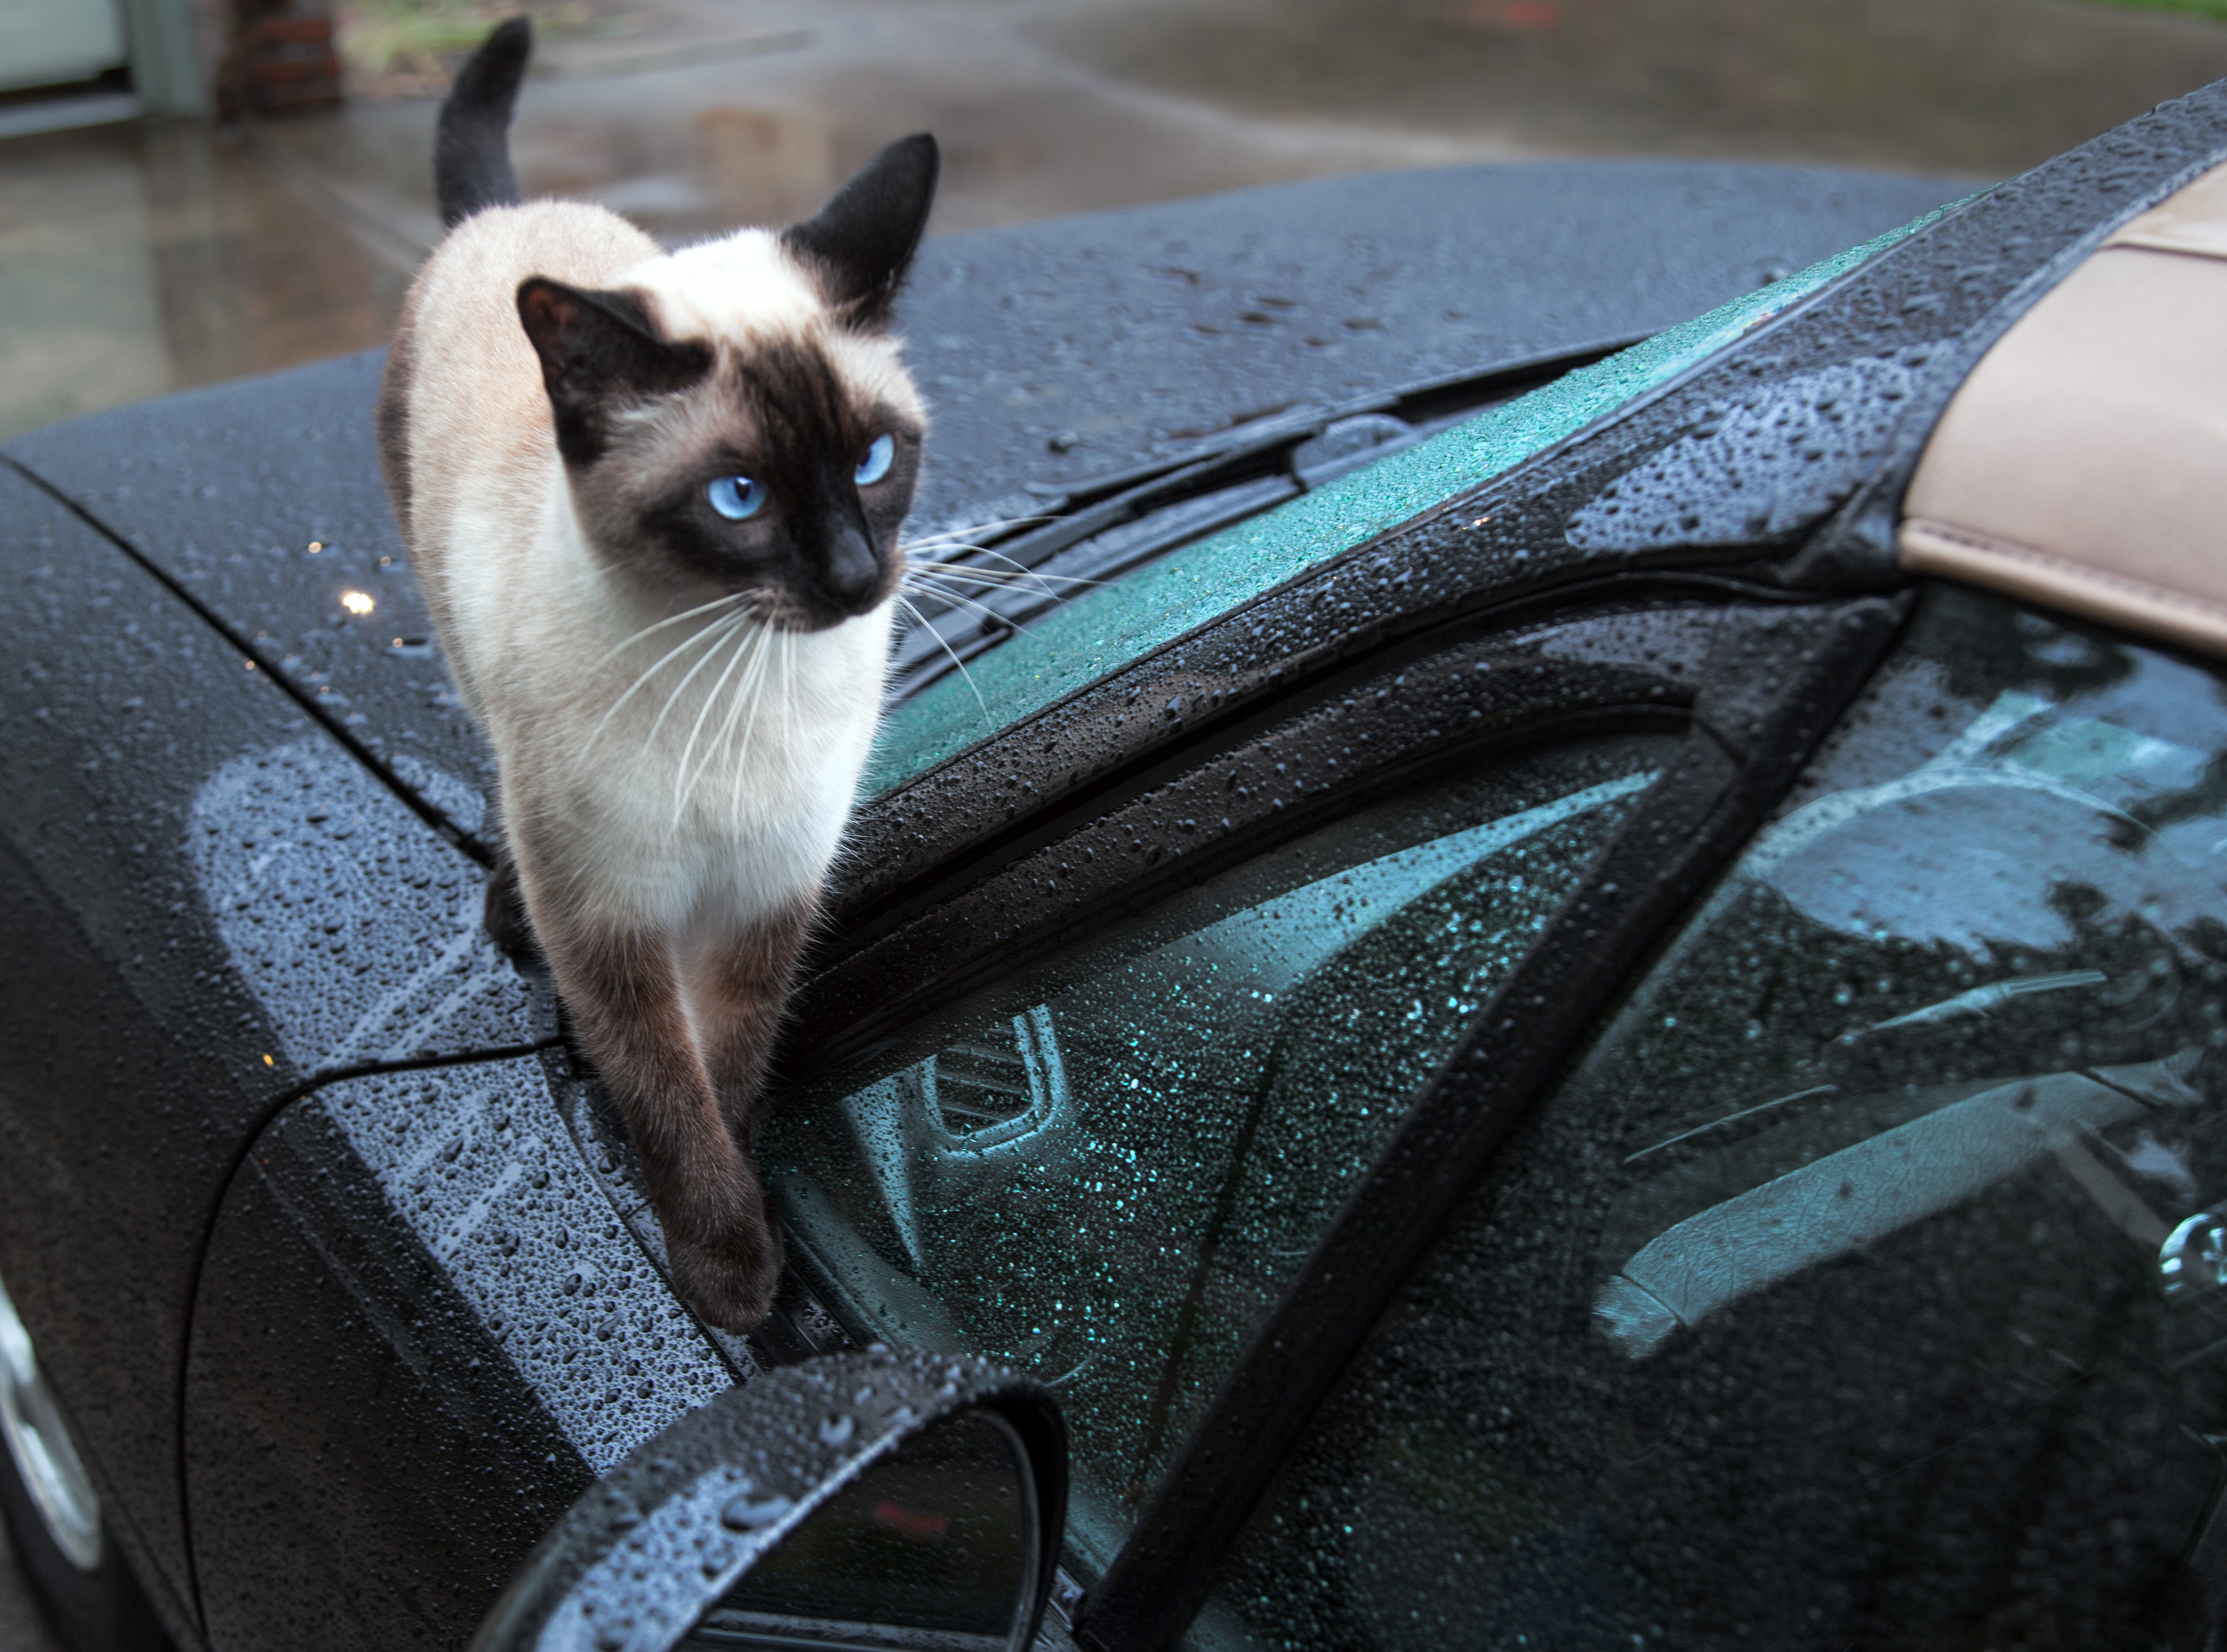
cat, mammal, blue, black, whiskers, vertebrate, siamese, small to medium sized cats, cat like mammal